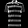
Label: T - shirt / top